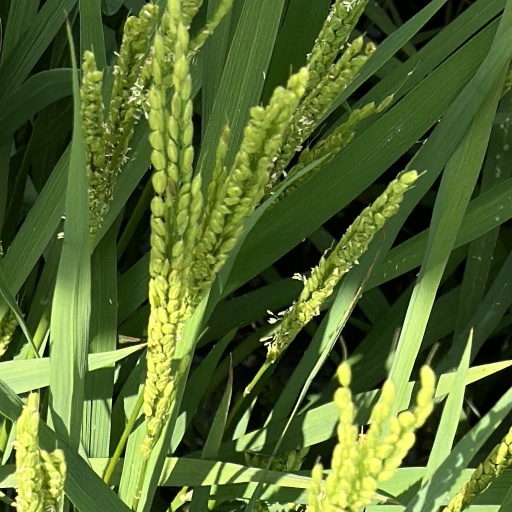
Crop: rice